Jim Palmer

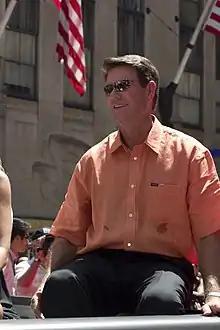
Palmer at the Major League Baseball All-Star Game Red Carpet Parade, July 15, 2008.

After making $185,000 in 1976, Palmer hoped for a raise in 1977. The Orioles offered $200,000 initially but Palmer wanted $275,000. They finally agreed on a $260,000 salary, with a bonus for a "significant contribution." In 1977 and 1978, Palmer won 20 and 21 games, respectively. Despite the 20 wins in 1977, the Orioles almost refused to give him a bonus. After the Major League Baseball Players Association filed a grievance in Palmer's dispute and threatened to go to arbitration (which likely would have resulted in Palmer becoming a free agent), GM Hank Peters relented and gave him the bonus. During the period spanning 1970 to 1978, Palmer had won 20 games in every season except for 1974. During those eight 20-win seasons, he pitched between and 319 innings per year, leading the league in innings pitched four times and earned run average twice. During that span, he threw between 17 and 25 complete games each year. Frustrated that pitchers who had become free agents like Vida Blue and Bert Blyleven were making more money than he in 1979, Palmer told a reporter for the "St. Paul Pioneer Press" "I'm going to aggravate [the Orioles] until they trade me." Manager Earl Weaver responded by pinning a note to his locker that said, "Happy Father's Day. Now grow up." "He's right he's underpaid...He's worth a million dollars when he's pitching but he signed for $260,000." Palmer eventually got over being discontent and the team won the AL pennant. Weaver tabbed Palmer to start Game 1 of the ALCS against the Angels, although Palmer asked him to start Mike Flanagan, the 1979 Cy Young Award winner, instead, Weaver valued Palmer's experience. Matched up against Ryan, Palmer allowed three runs in nine innings, taking a no-decision as he left with the game tied. The Orioles won in the 10th on a John Lowenstein home run and won the series 3–1.